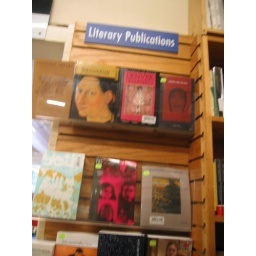
april wrote a poem that is in a book in a bookstore!! (the pink one in the middle with the faces). whoooohooo.